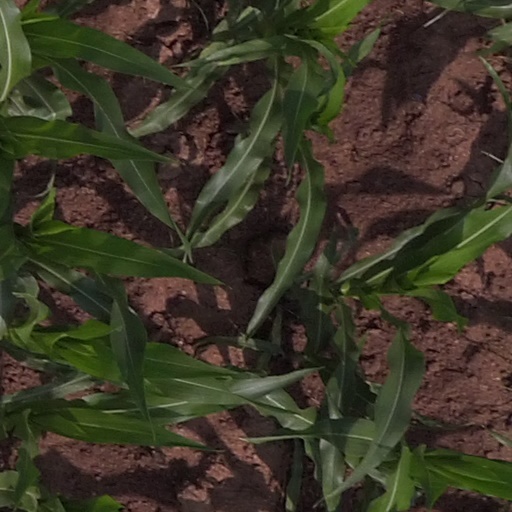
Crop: maize; corn